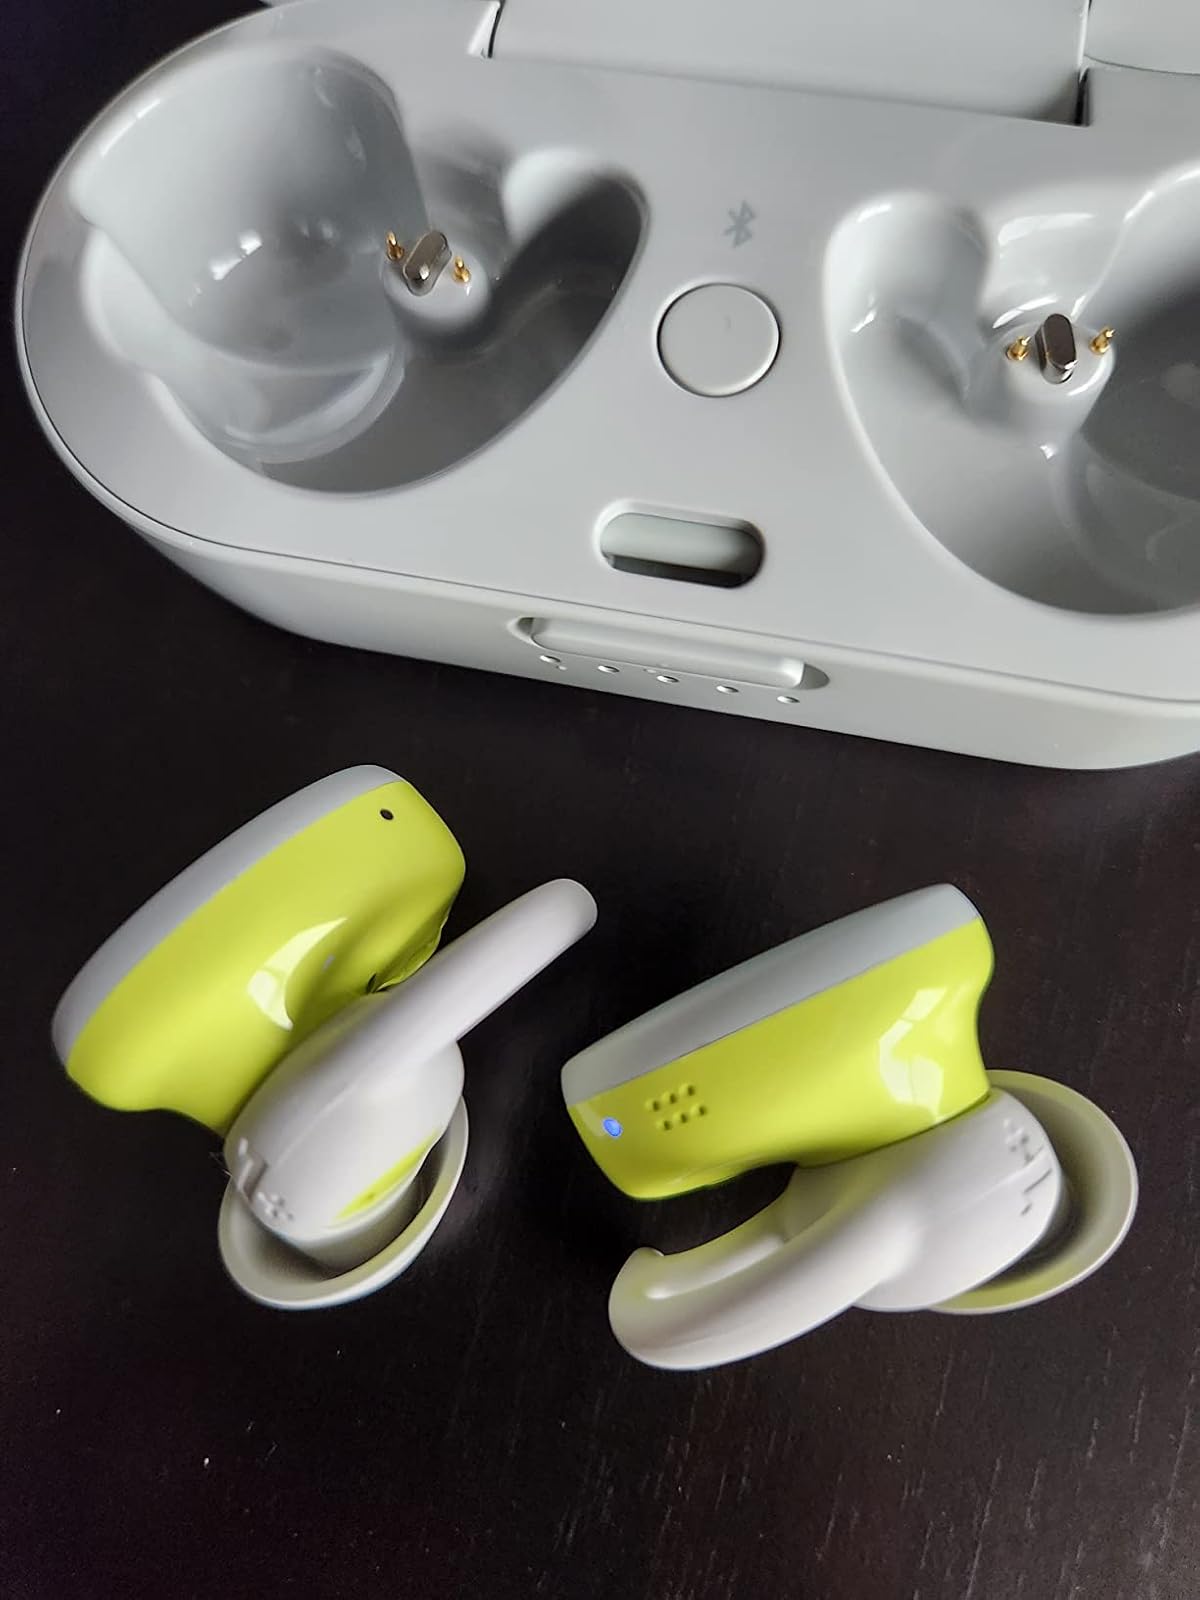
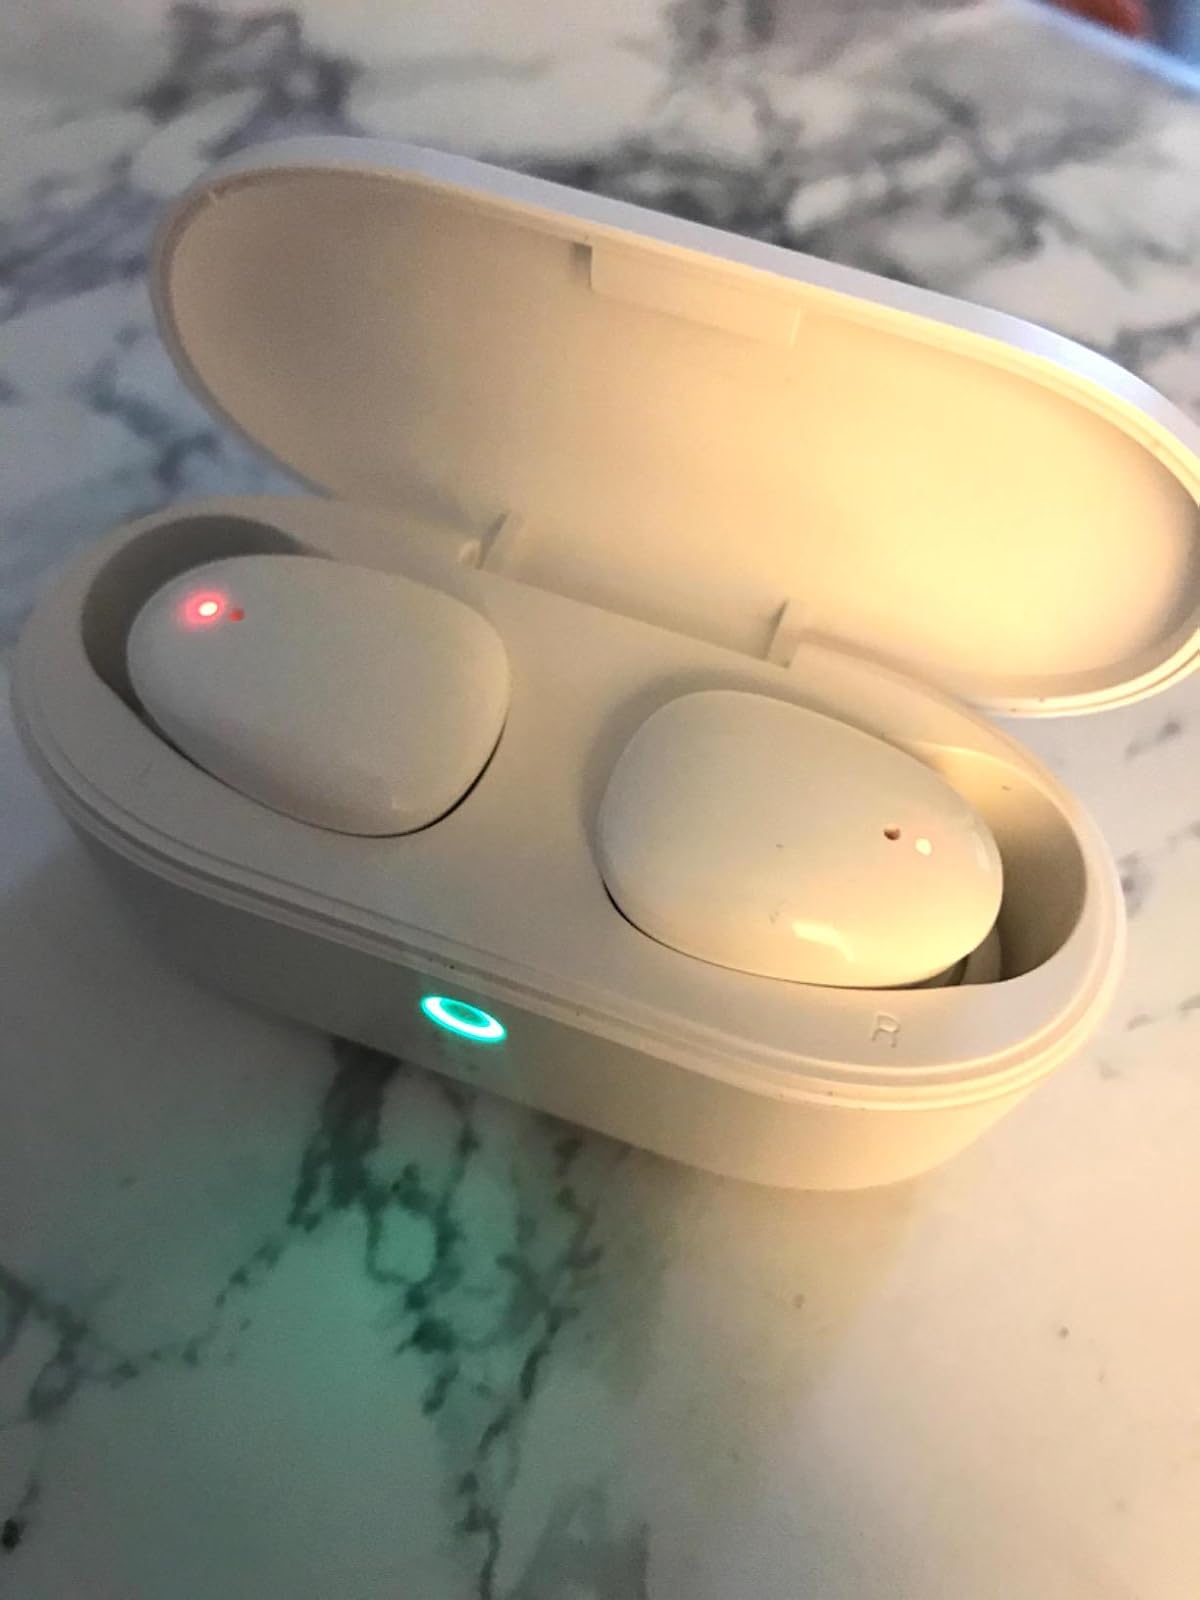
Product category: earbuds
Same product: no